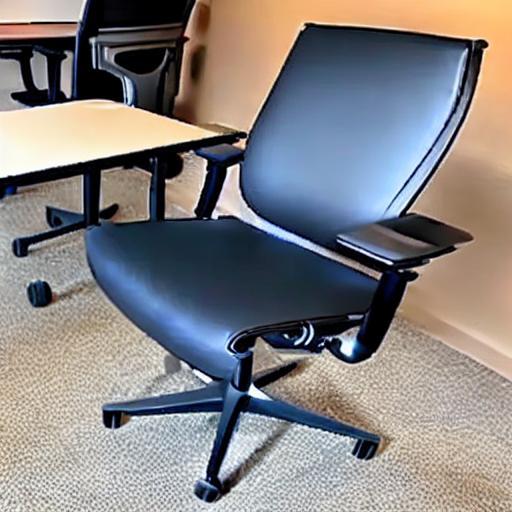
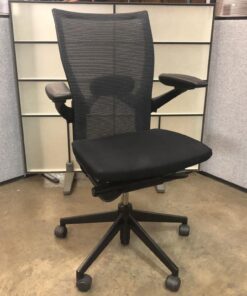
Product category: items_chair
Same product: no